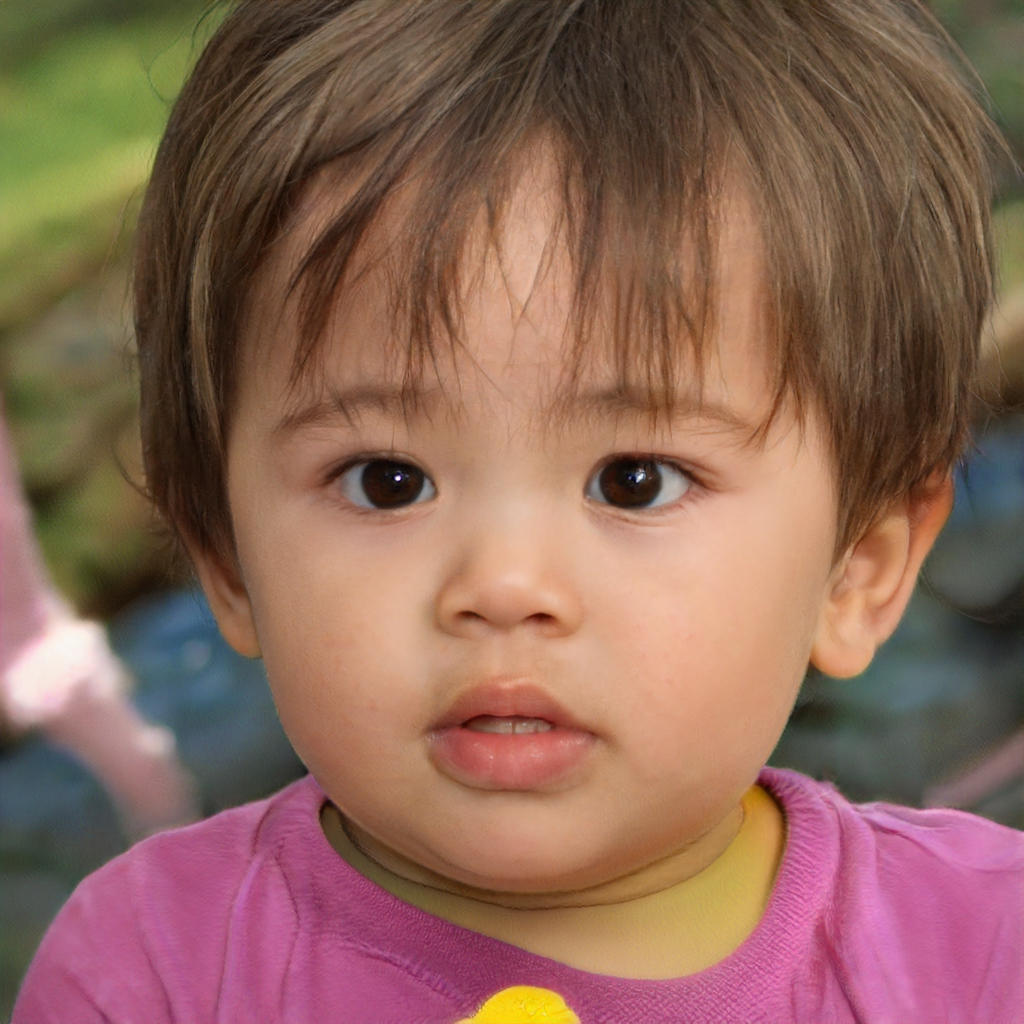
Portrait style: Real Portrait